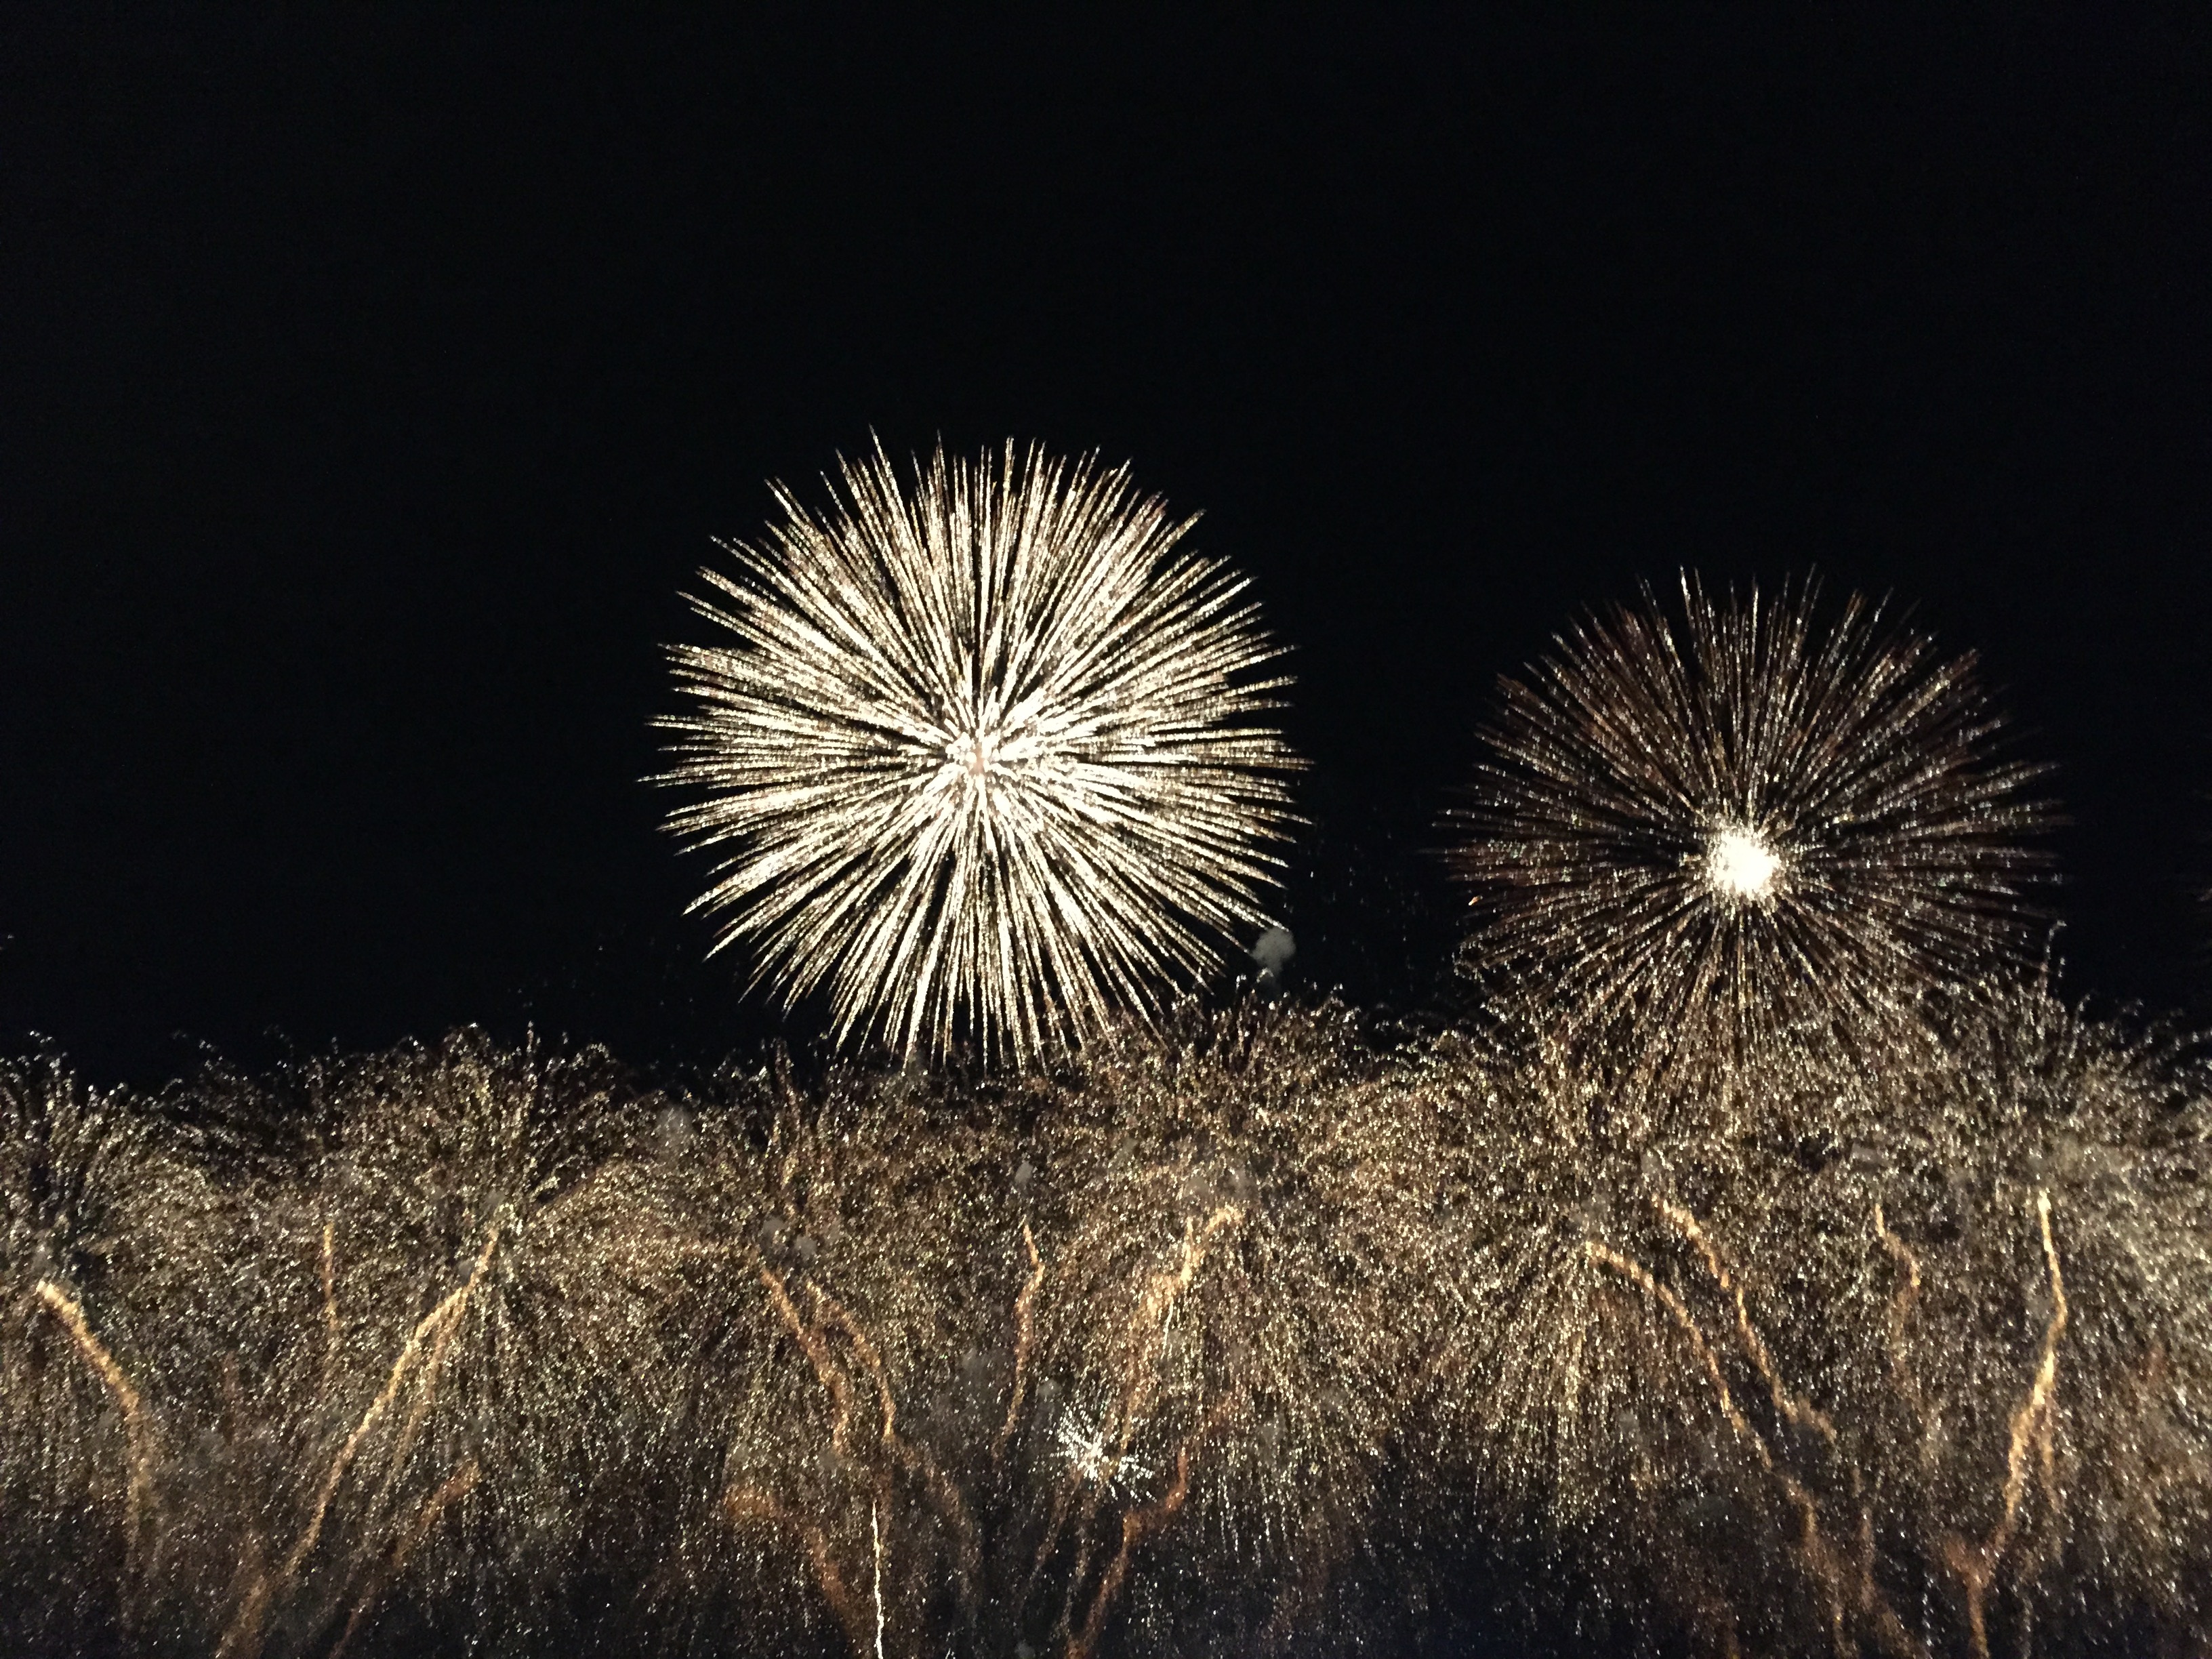
light, night, flower, recreation, celebration, pyrotechnics, new year, explosion, festive, fireworks, year, bright, new, event, eve, happy new year, outdoor recreation